Cameron Stadium

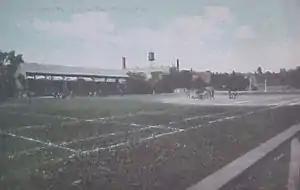
An early view of College Park

In 1999, the stadium was renovated and expanded through a $2.5 million donation from the Cameron family, best known as the owners of Cameron Coca-Cola. The renovations included the installation of a new FieldTurf playing surface, the construction of an eight-lane outdoor track, the construction of improved visitor bleachers, and the installation of a new scoreboard. The next year, the college completed phase two of the renovation in 2000 saw the construction of expanded locker rooms, a new women's locker room, luxury suites, two new concession stands, three new ticket booths, and additional seating for 1,000 spectators. A state-of-the-art press box was constructed, along with hardware necessary for television and radio broadcasts. That same year, the college completed the Washington & Jefferson Athletic Hall of Fame, contained in the Eaton/Gentile Hall of Fame Room at Towler Hall. In 2001, the stadium was renamed Cameron Stadium.